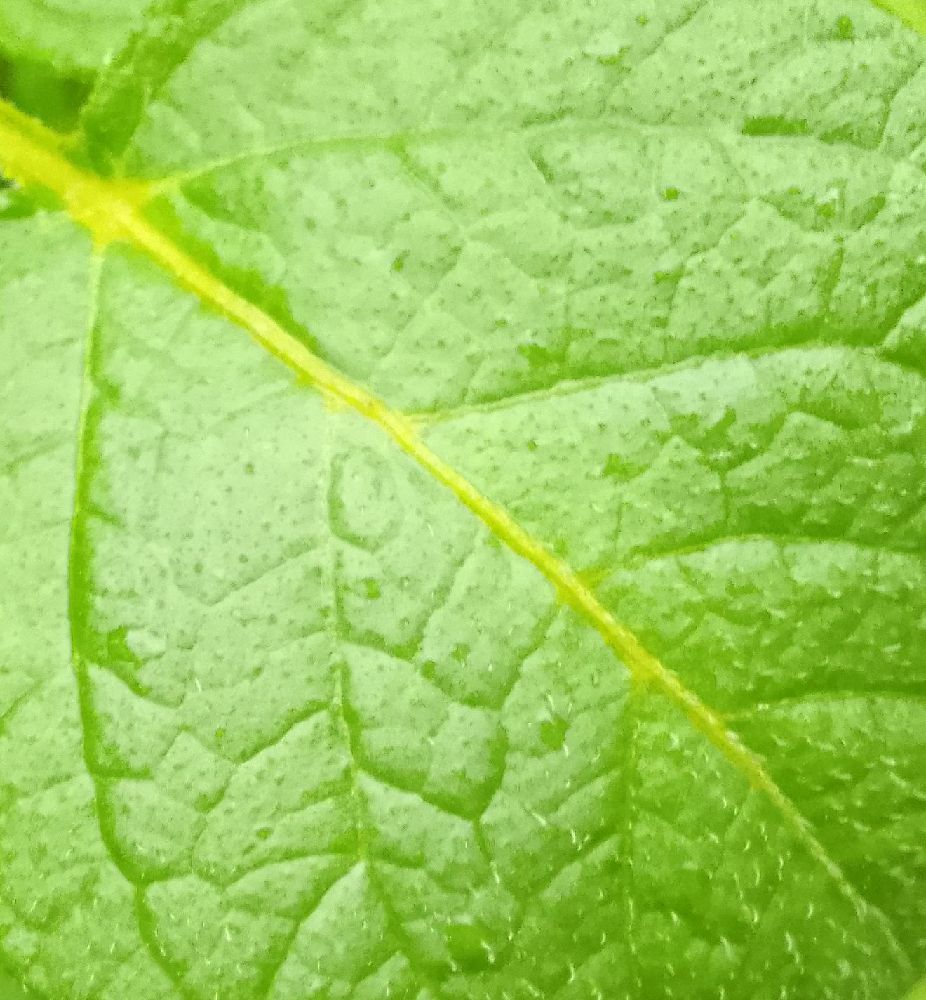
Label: Healthy